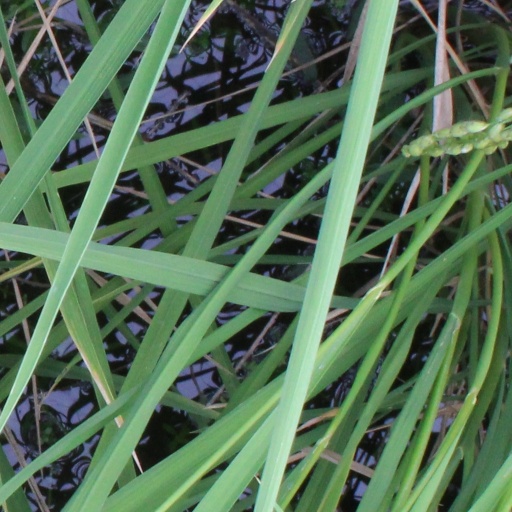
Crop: rice